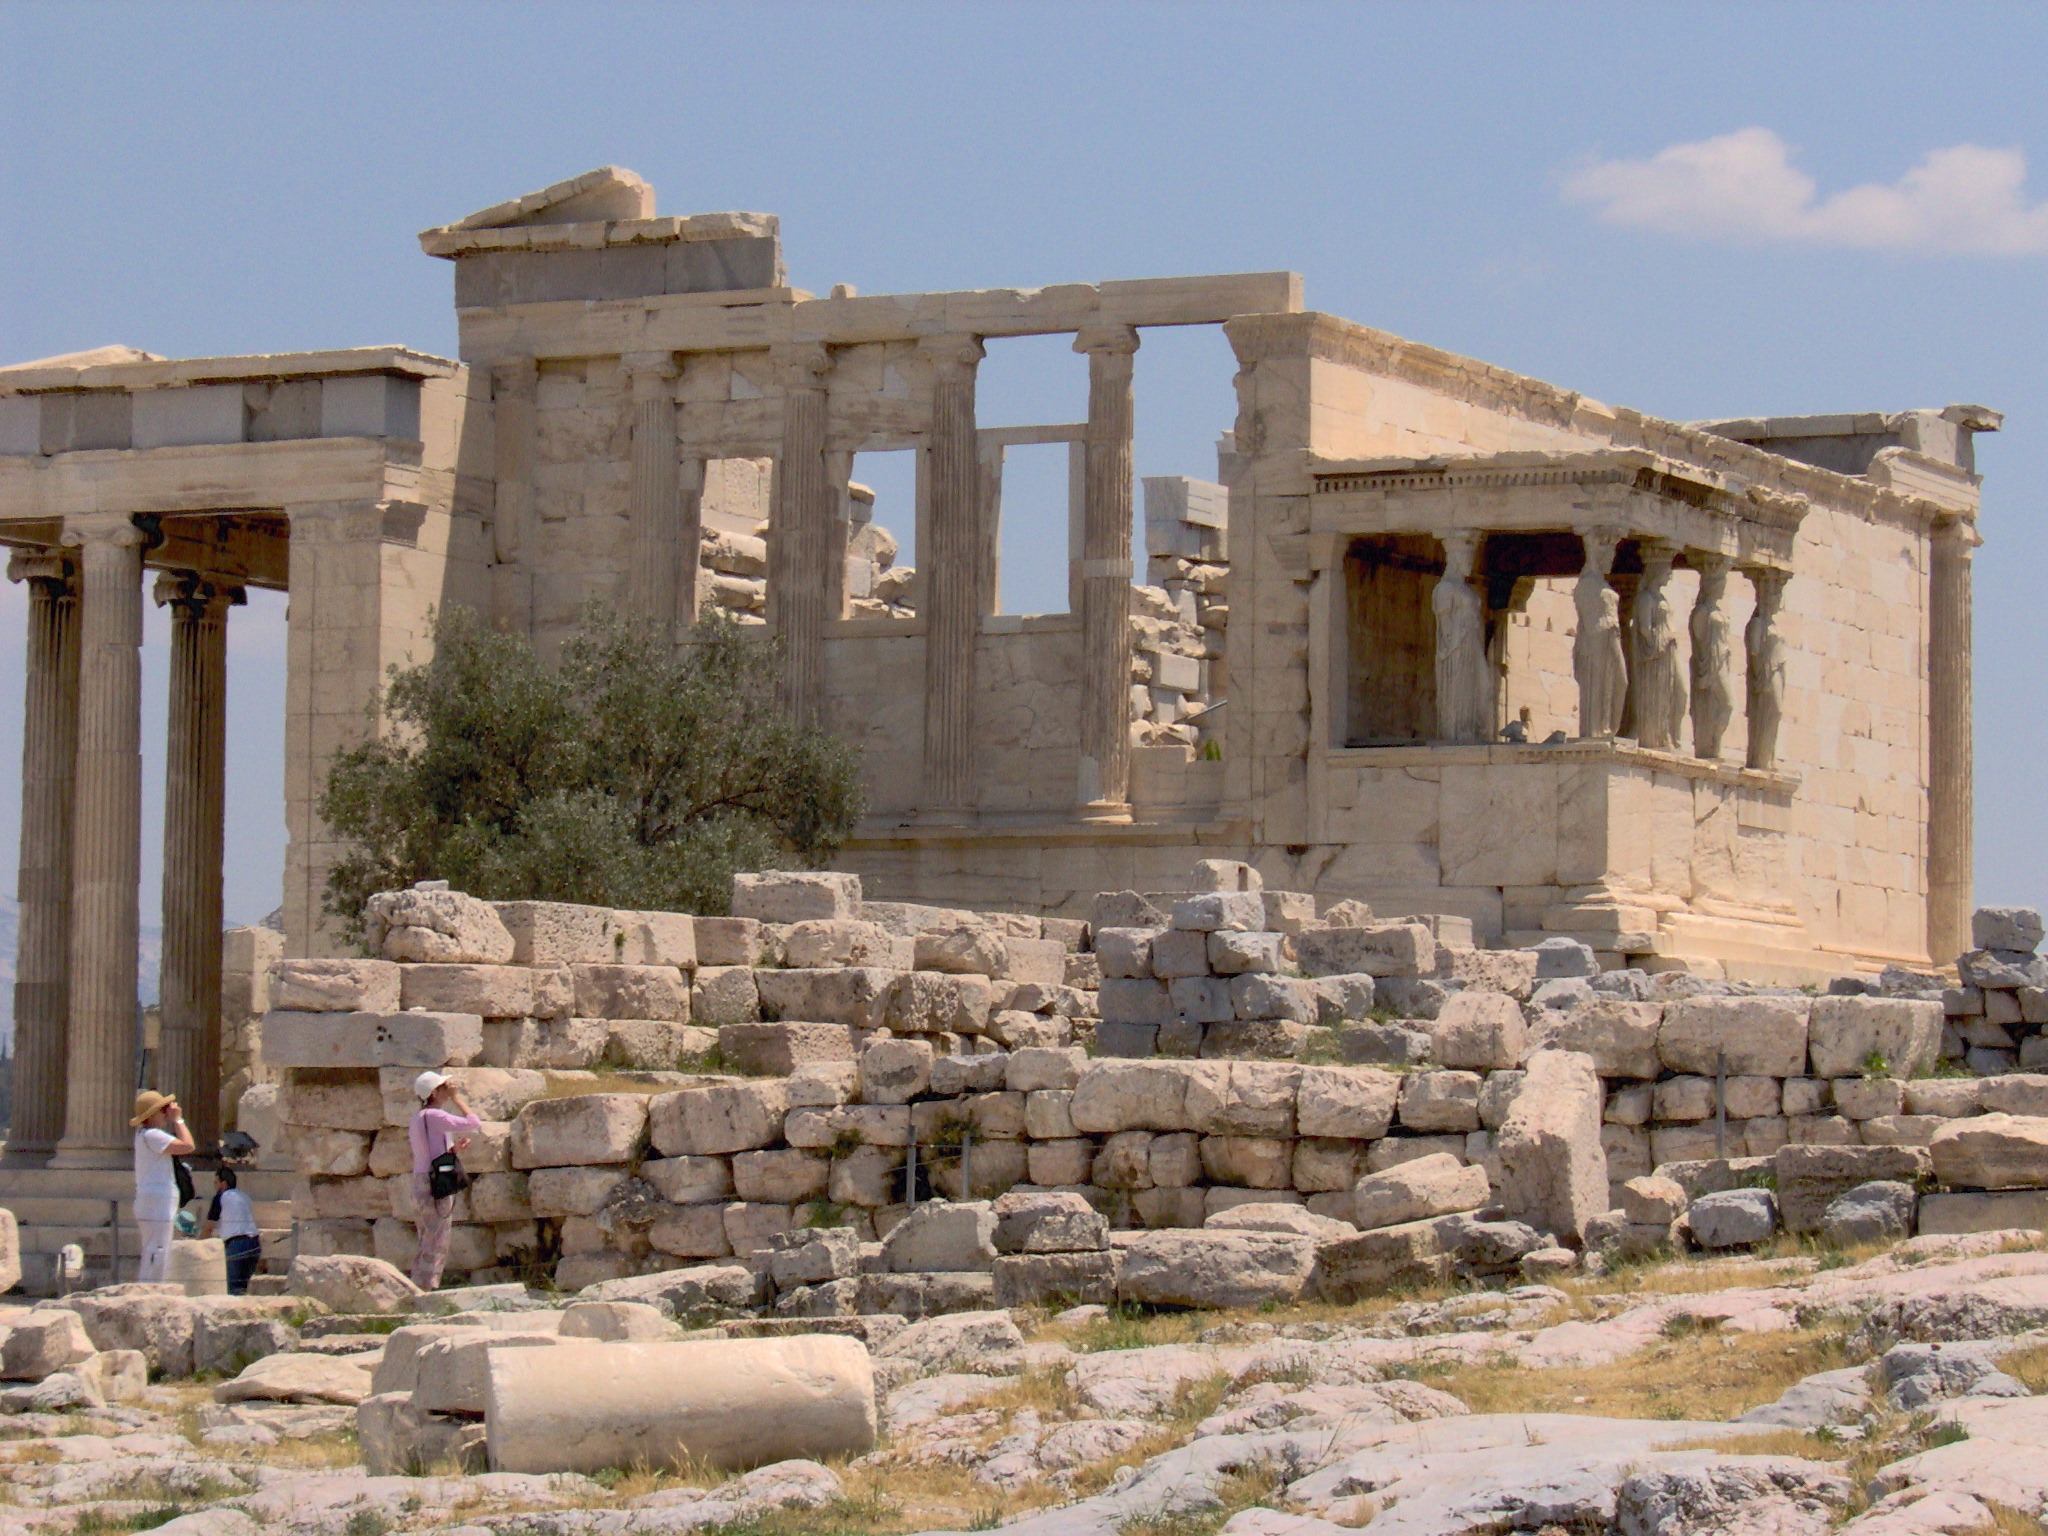
structure, monument, summer, column, greek, place of worship, temple, ruins, history, archaeological site, roman temple, historic site, ancient history, egyptian temple, ancient roman architecture, ancient greek temple, athen